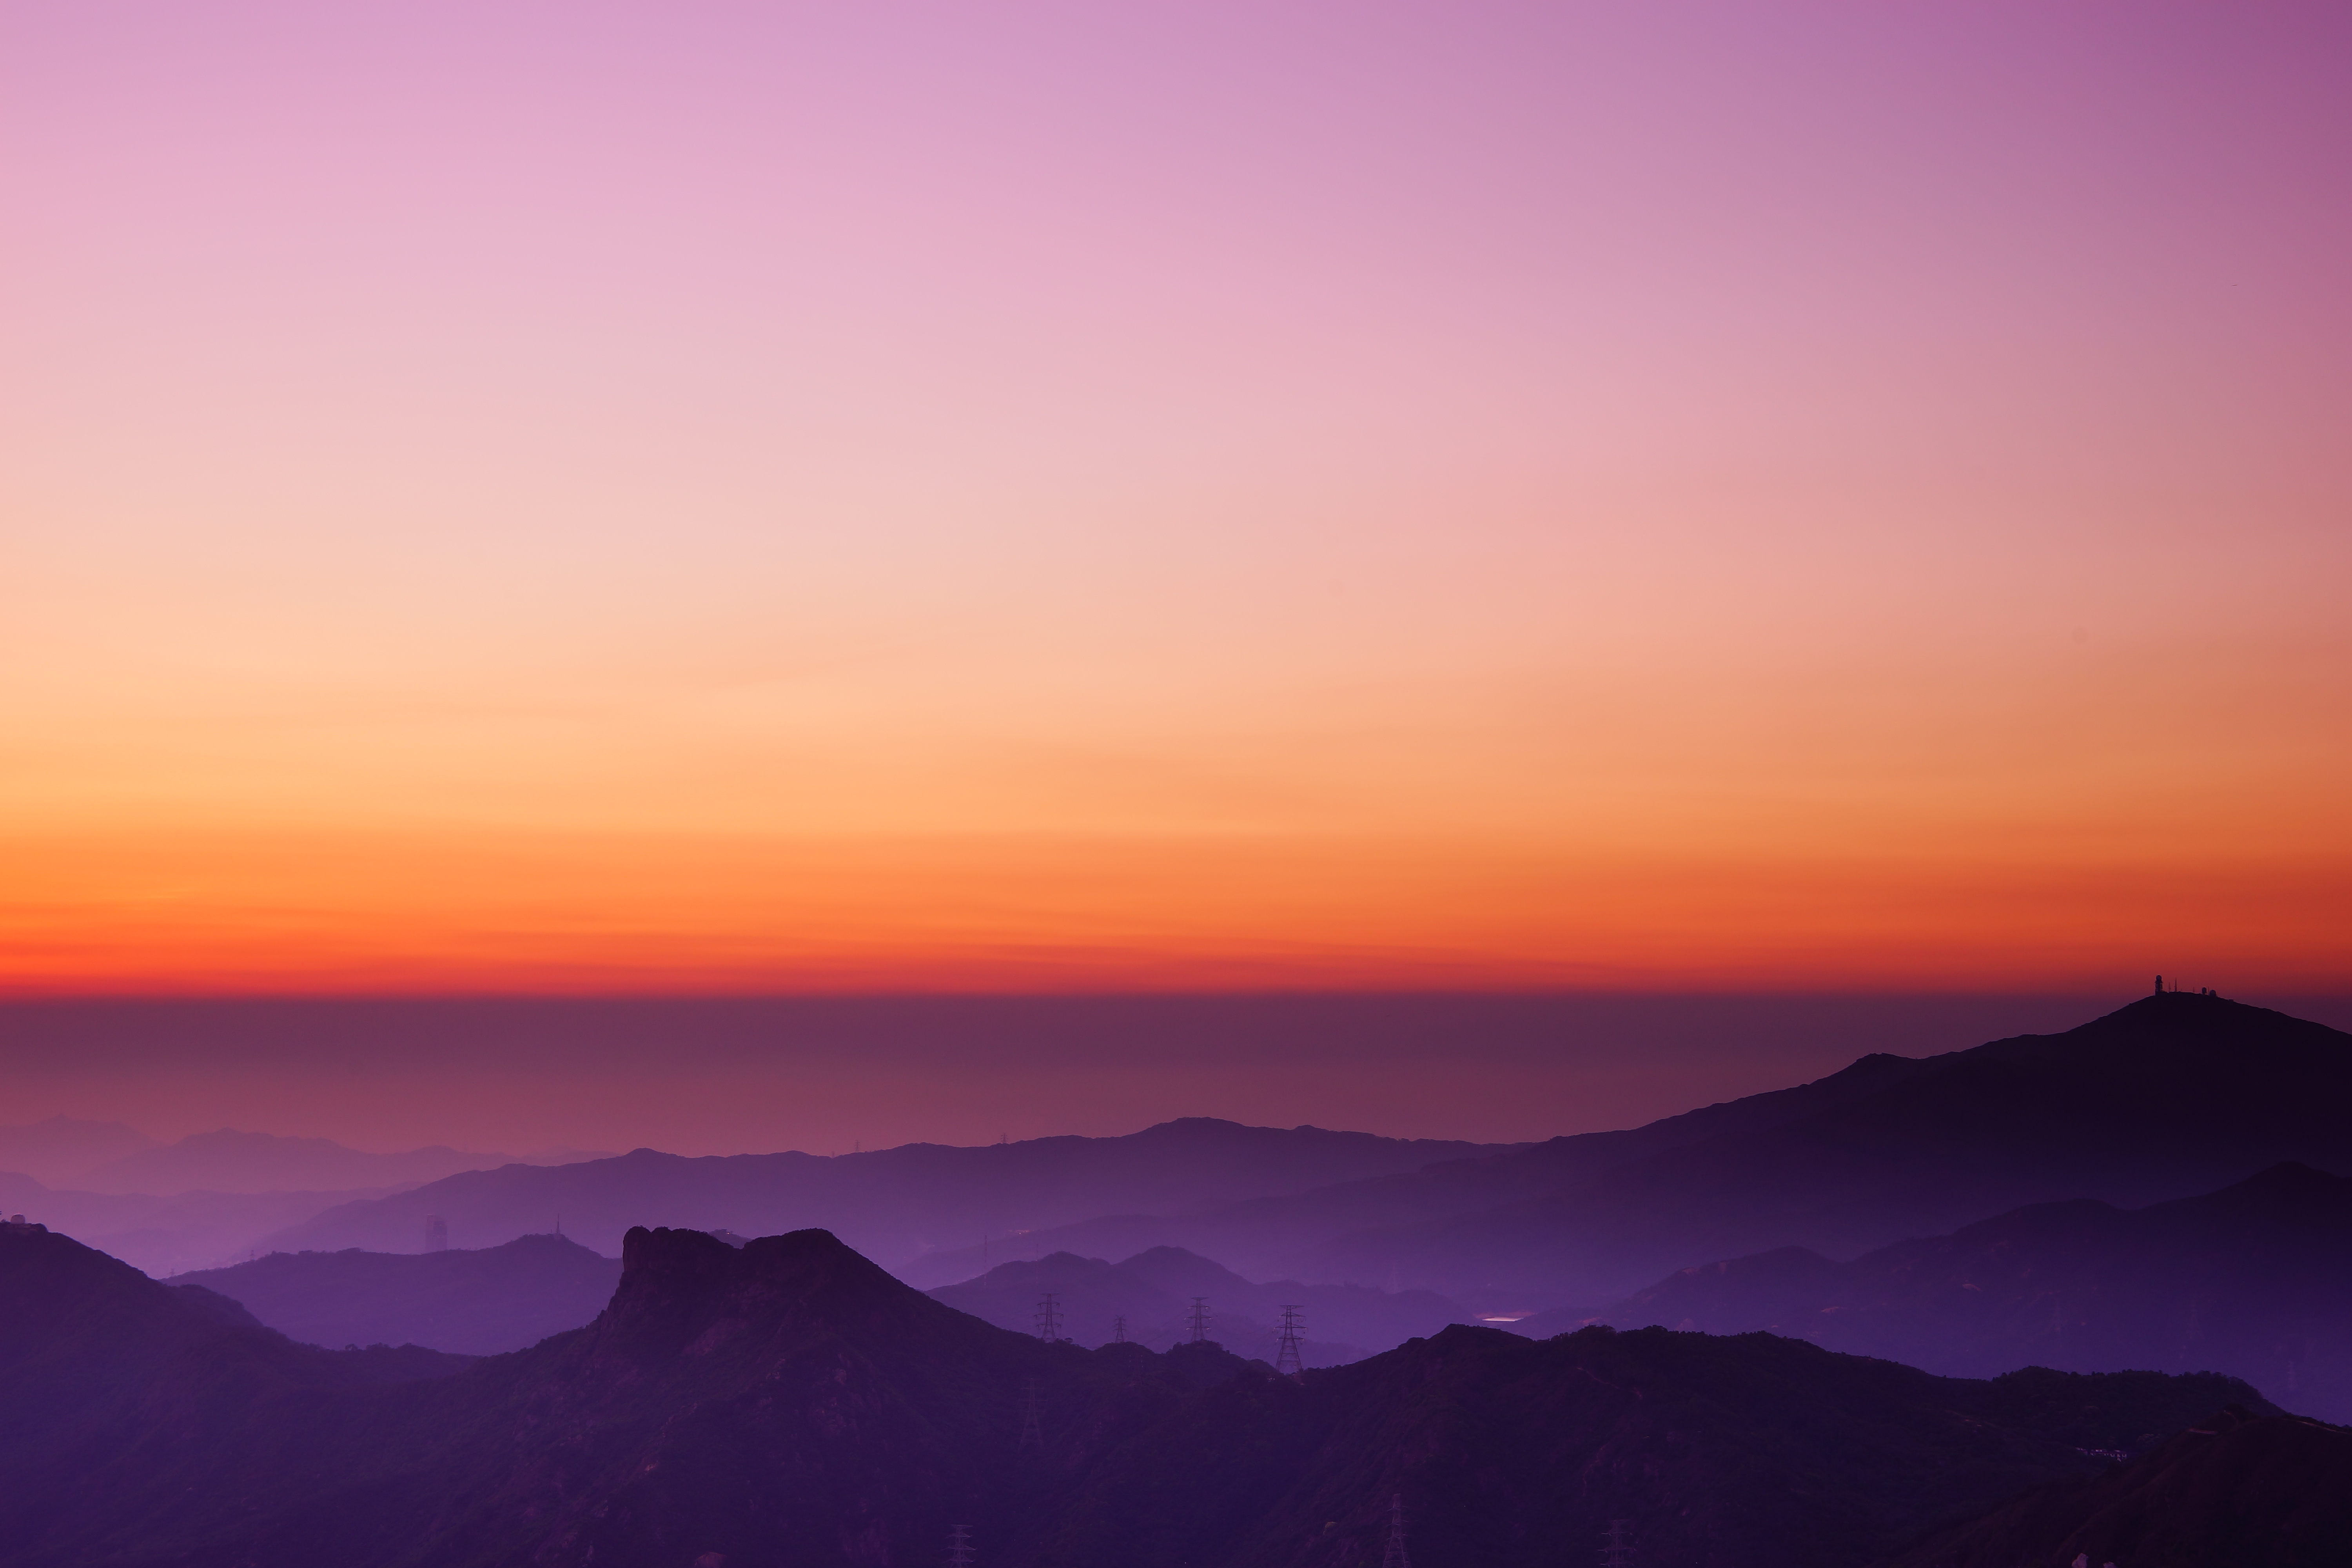
horizon, mountain, sky, sunrise, sunset, morning, dawn, atmosphere, dusk, evening, hongkong, lionrockhill, afterglow, atmospheric phenomenon, mountainous landforms, red sky at morning